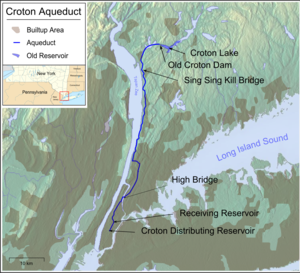
L'aqueduc de Croton, parfois aussi appelé ancien aqueduc de Croton pour le différencier du nouvel aqueduc de Croton, est un aqueduc construit entre 1837 et 1842 afin d'alimenter en eau la ville de New York ; en 1890, il est doublé par le nouvel aqueduc de Croton ; il est mis hors service en 1955.